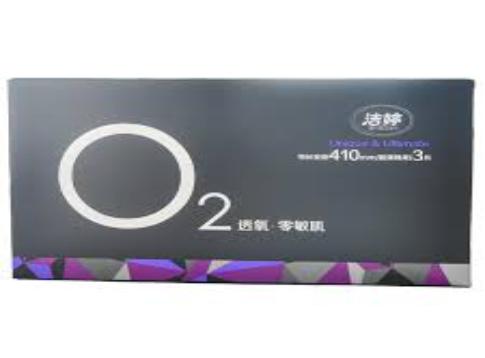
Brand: ladycare
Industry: Necessities